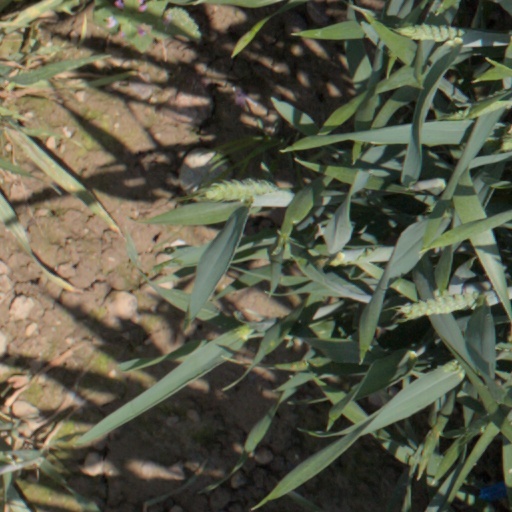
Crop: wheat